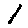
Label: 1